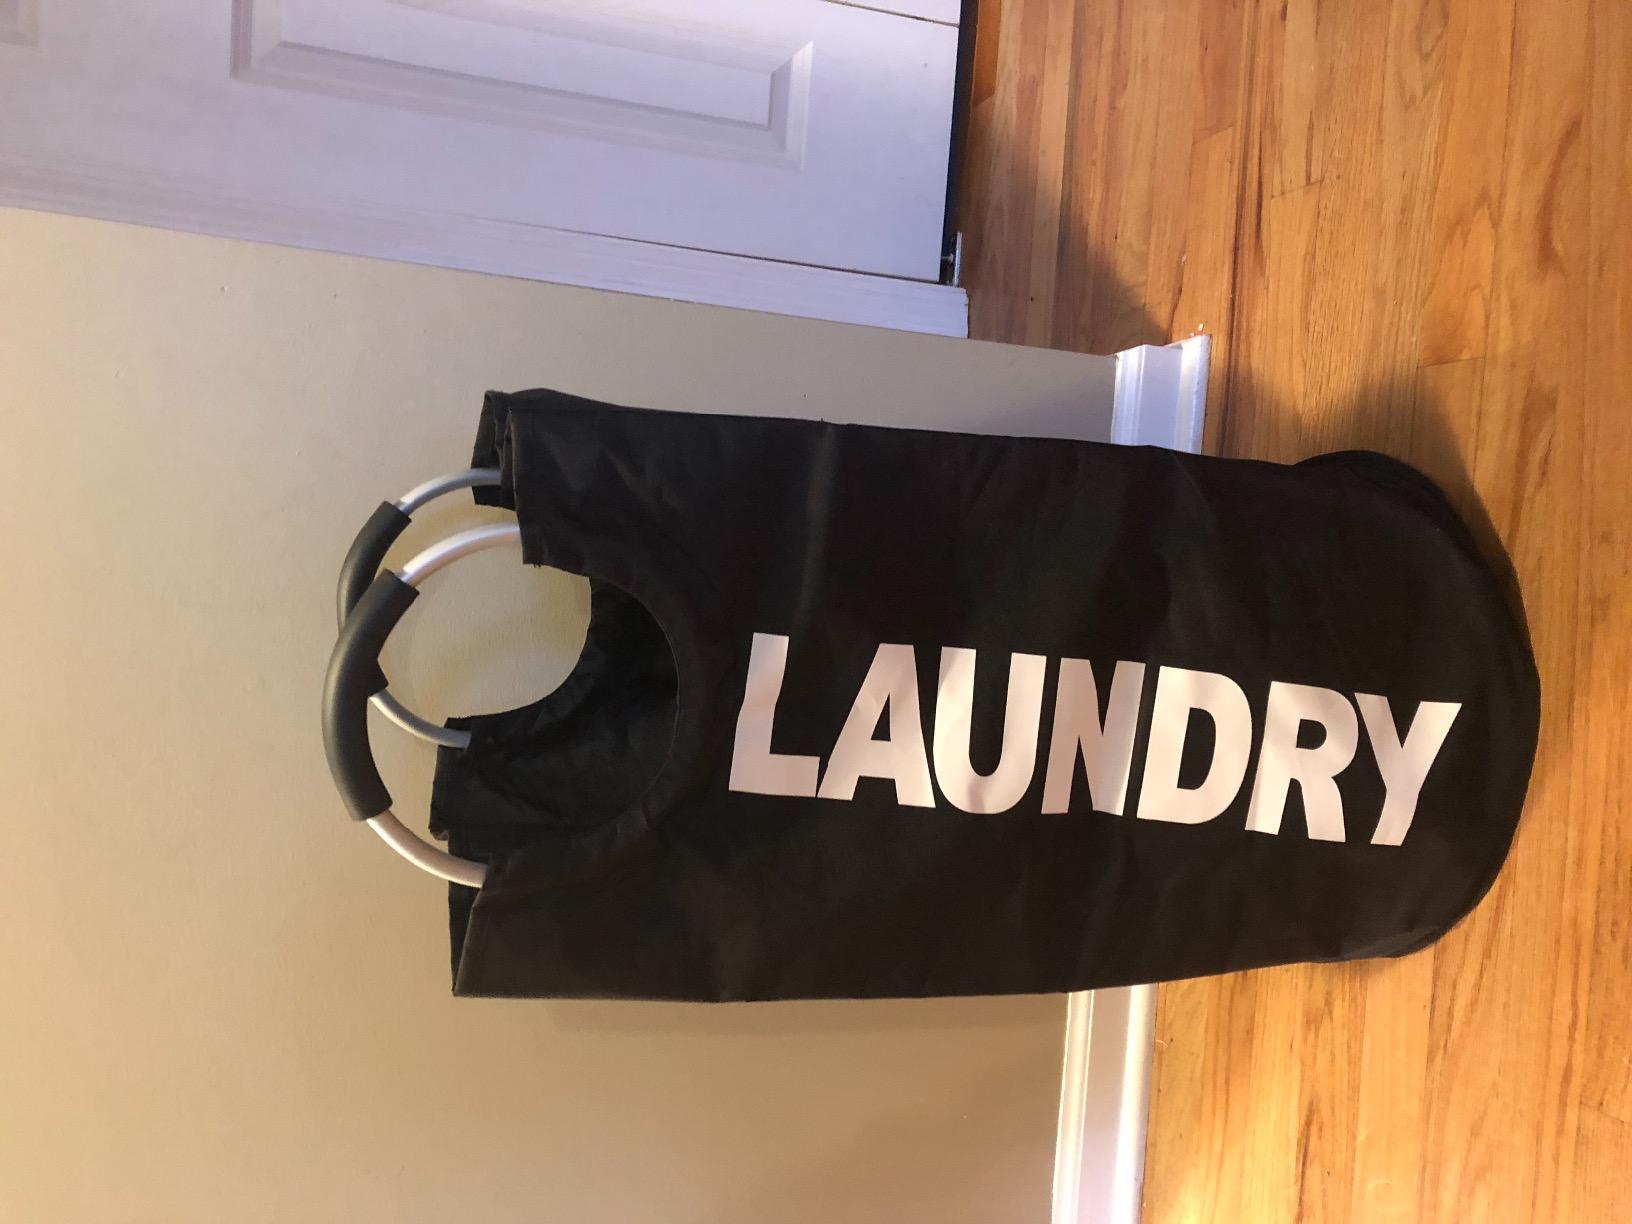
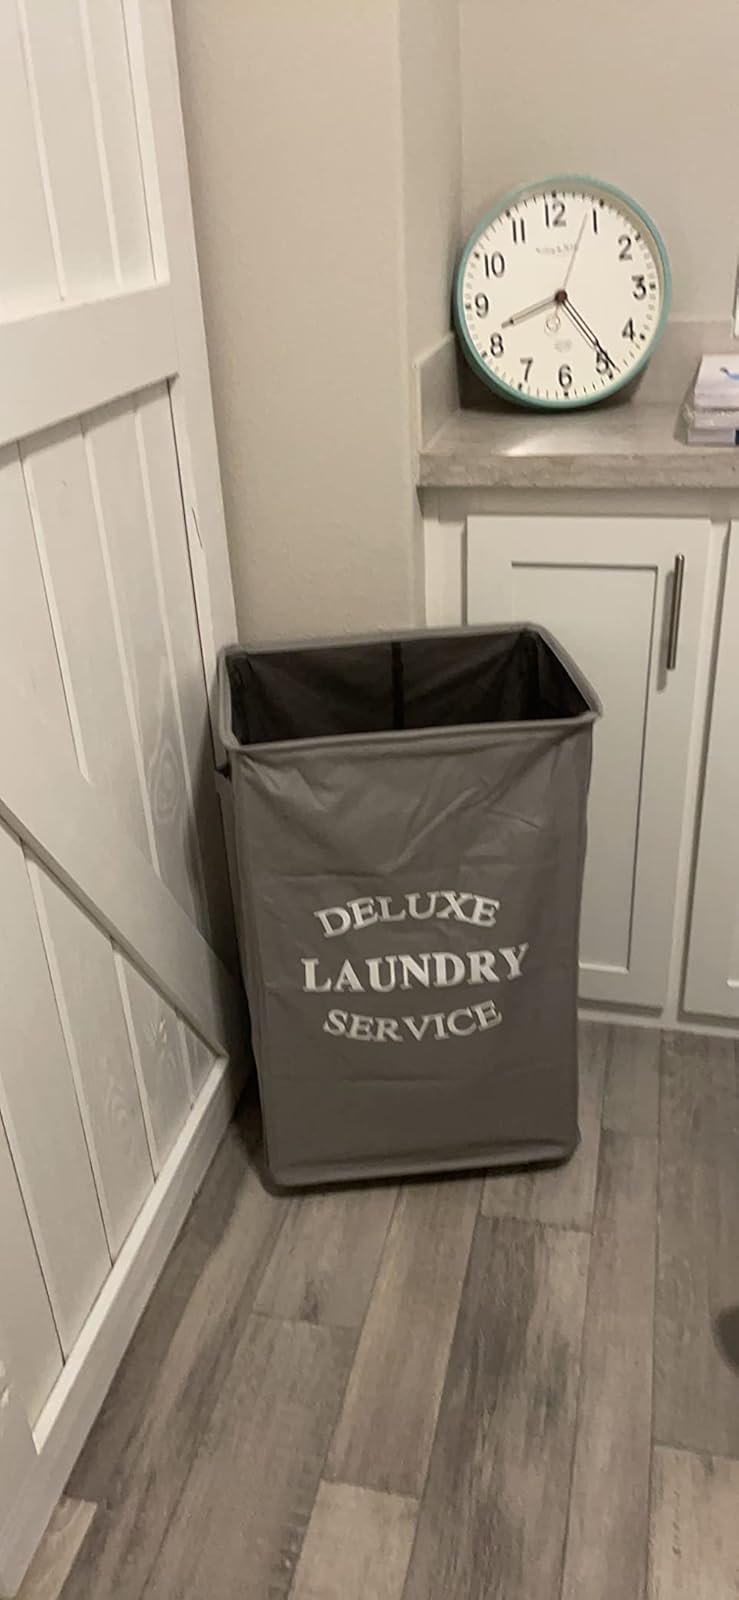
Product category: items_hamper
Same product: no